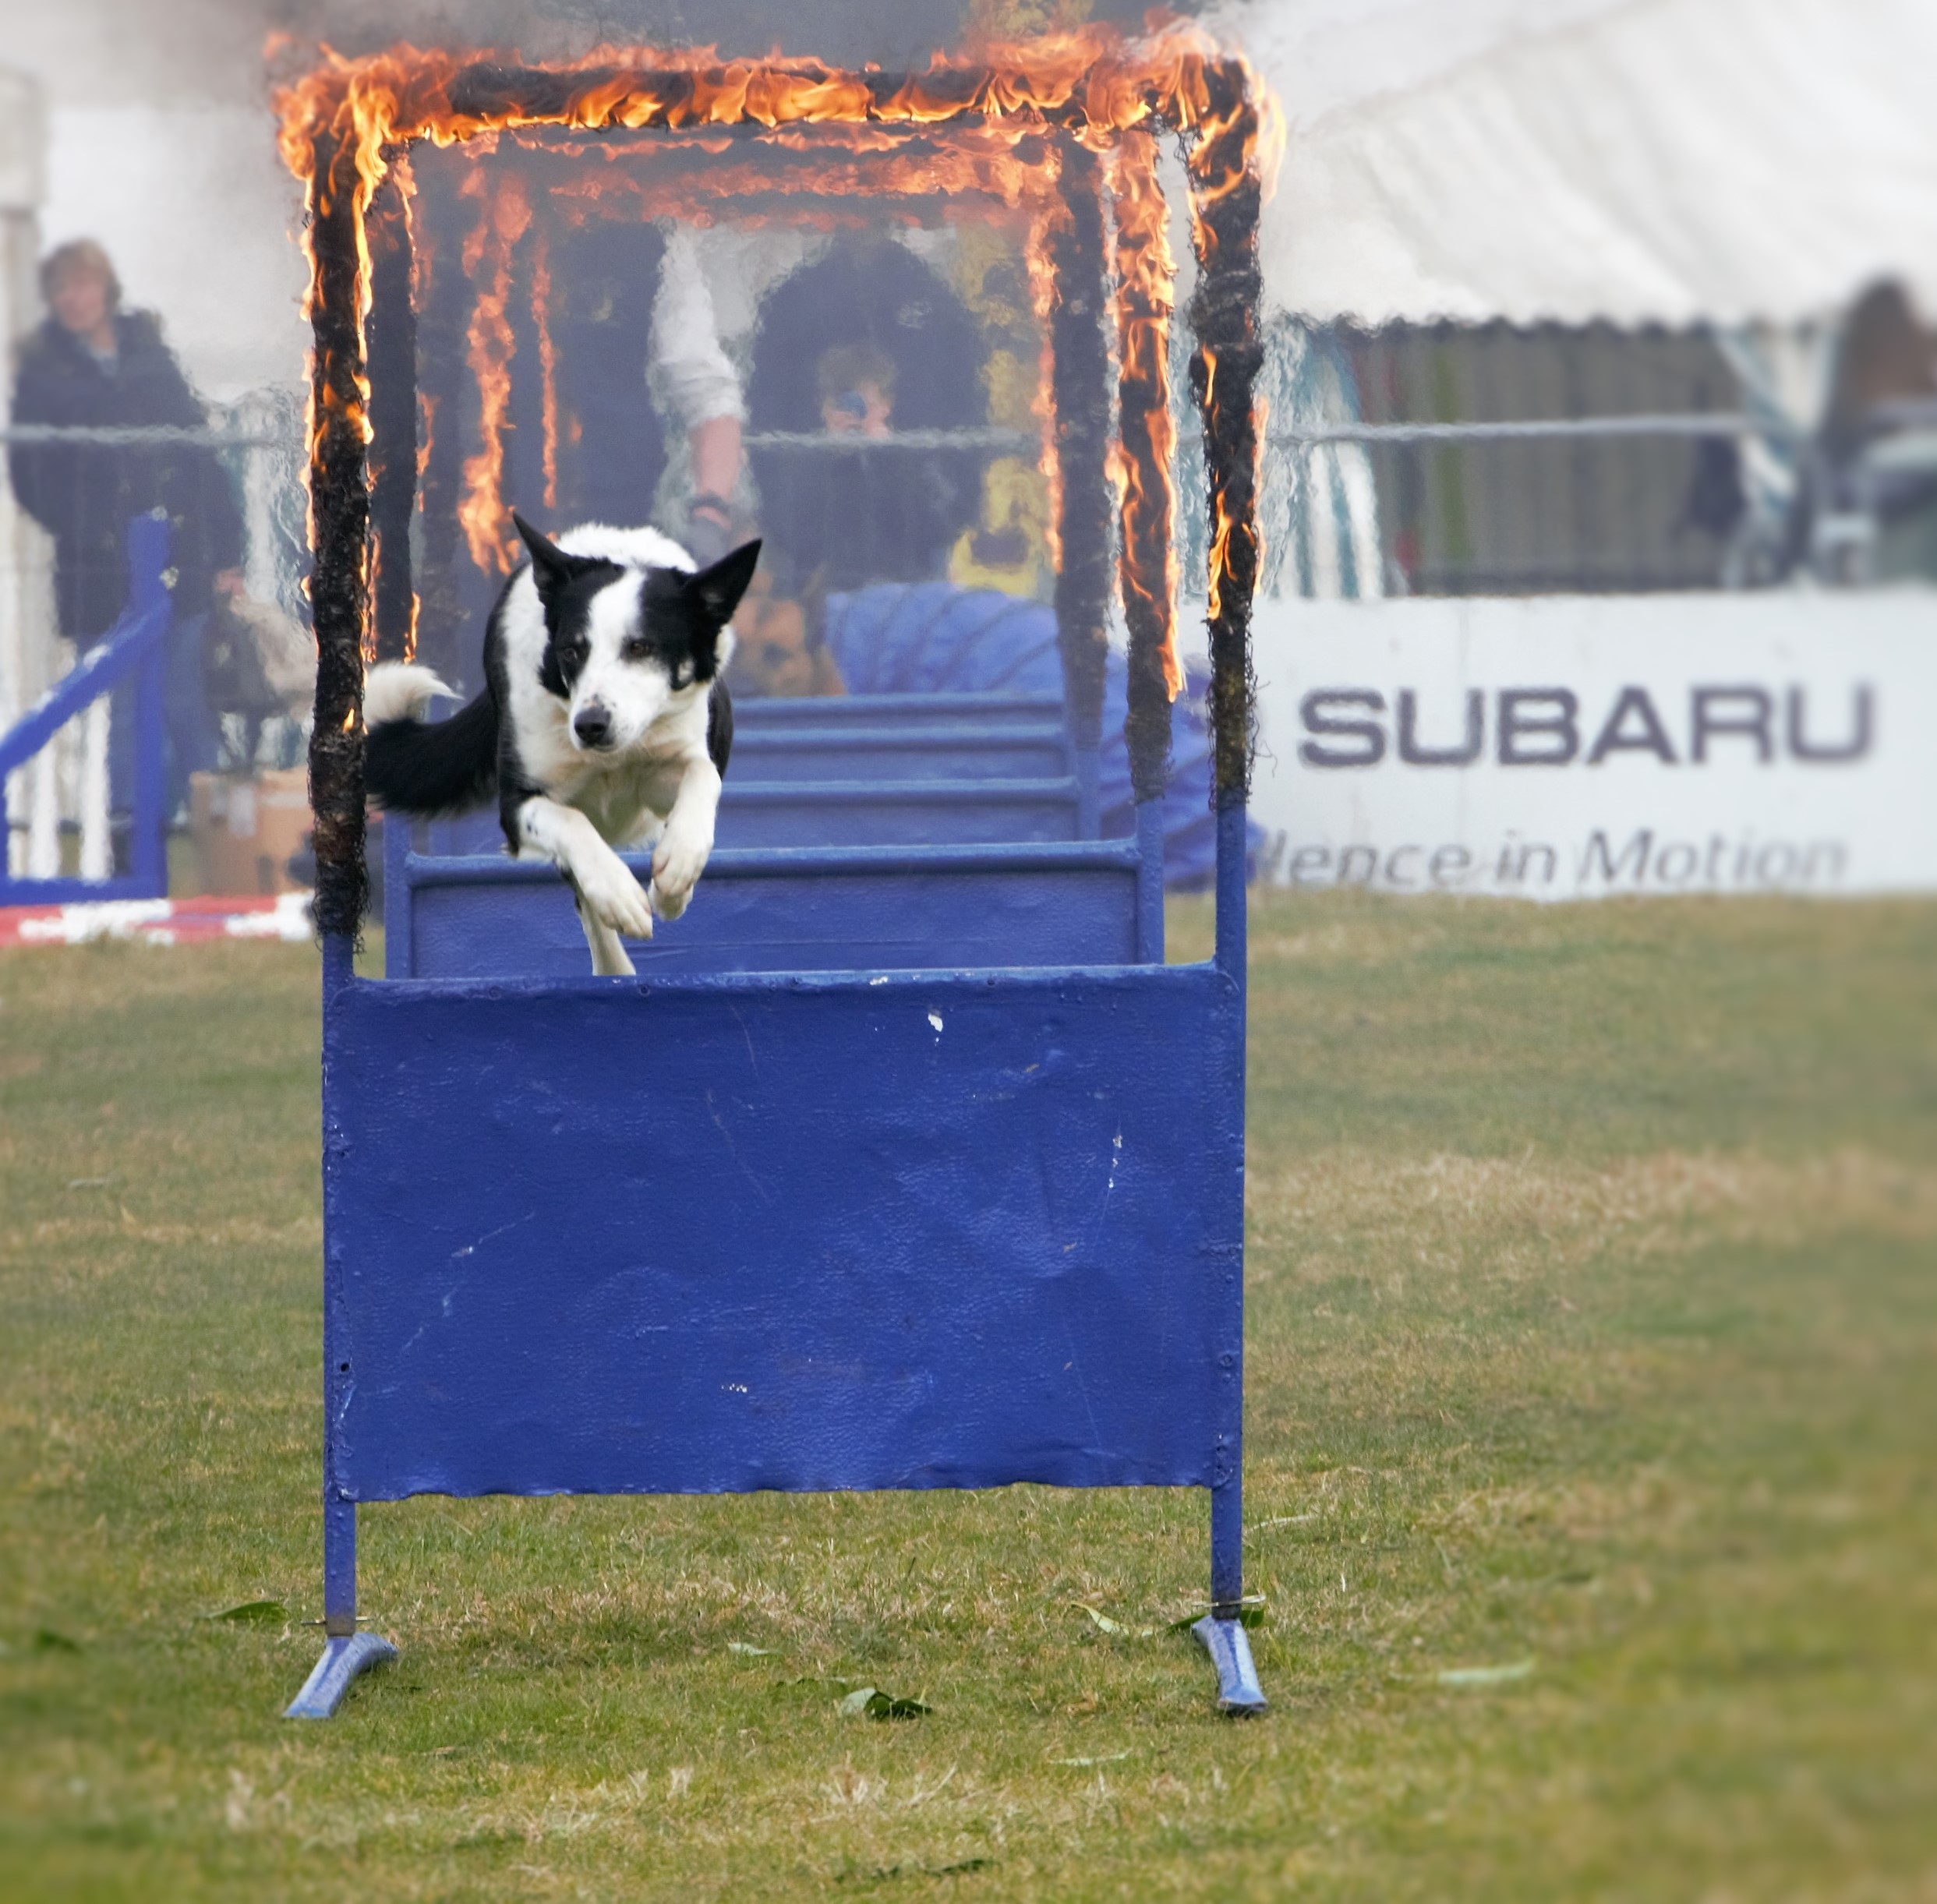
dog, training, competition, dog breed, sheep dog, jumping through fire, bravery, dog like mammal